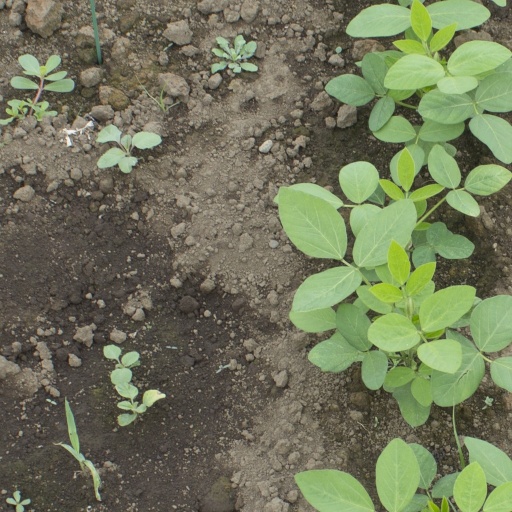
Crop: soybean